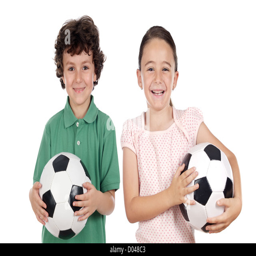
adorable children with soccer balls on an over white background